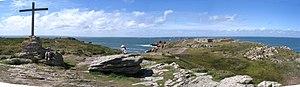
Ile d'Houat - L'extrémité Nord-Ouest de l'Ile - Le fort des Béniguet et la pointe Beg-Er-Vachif This building is inscrit au titre des Monuments Historiques. It is indexed in the Base Mérimée, a database of architectural heritage maintained by the French Ministry of Culture,
Île-d'Houat [ildwat] est une commune française du département du Morbihan, en région Bretagne. Elle est essentiellement constituée de l'île d'Houat.